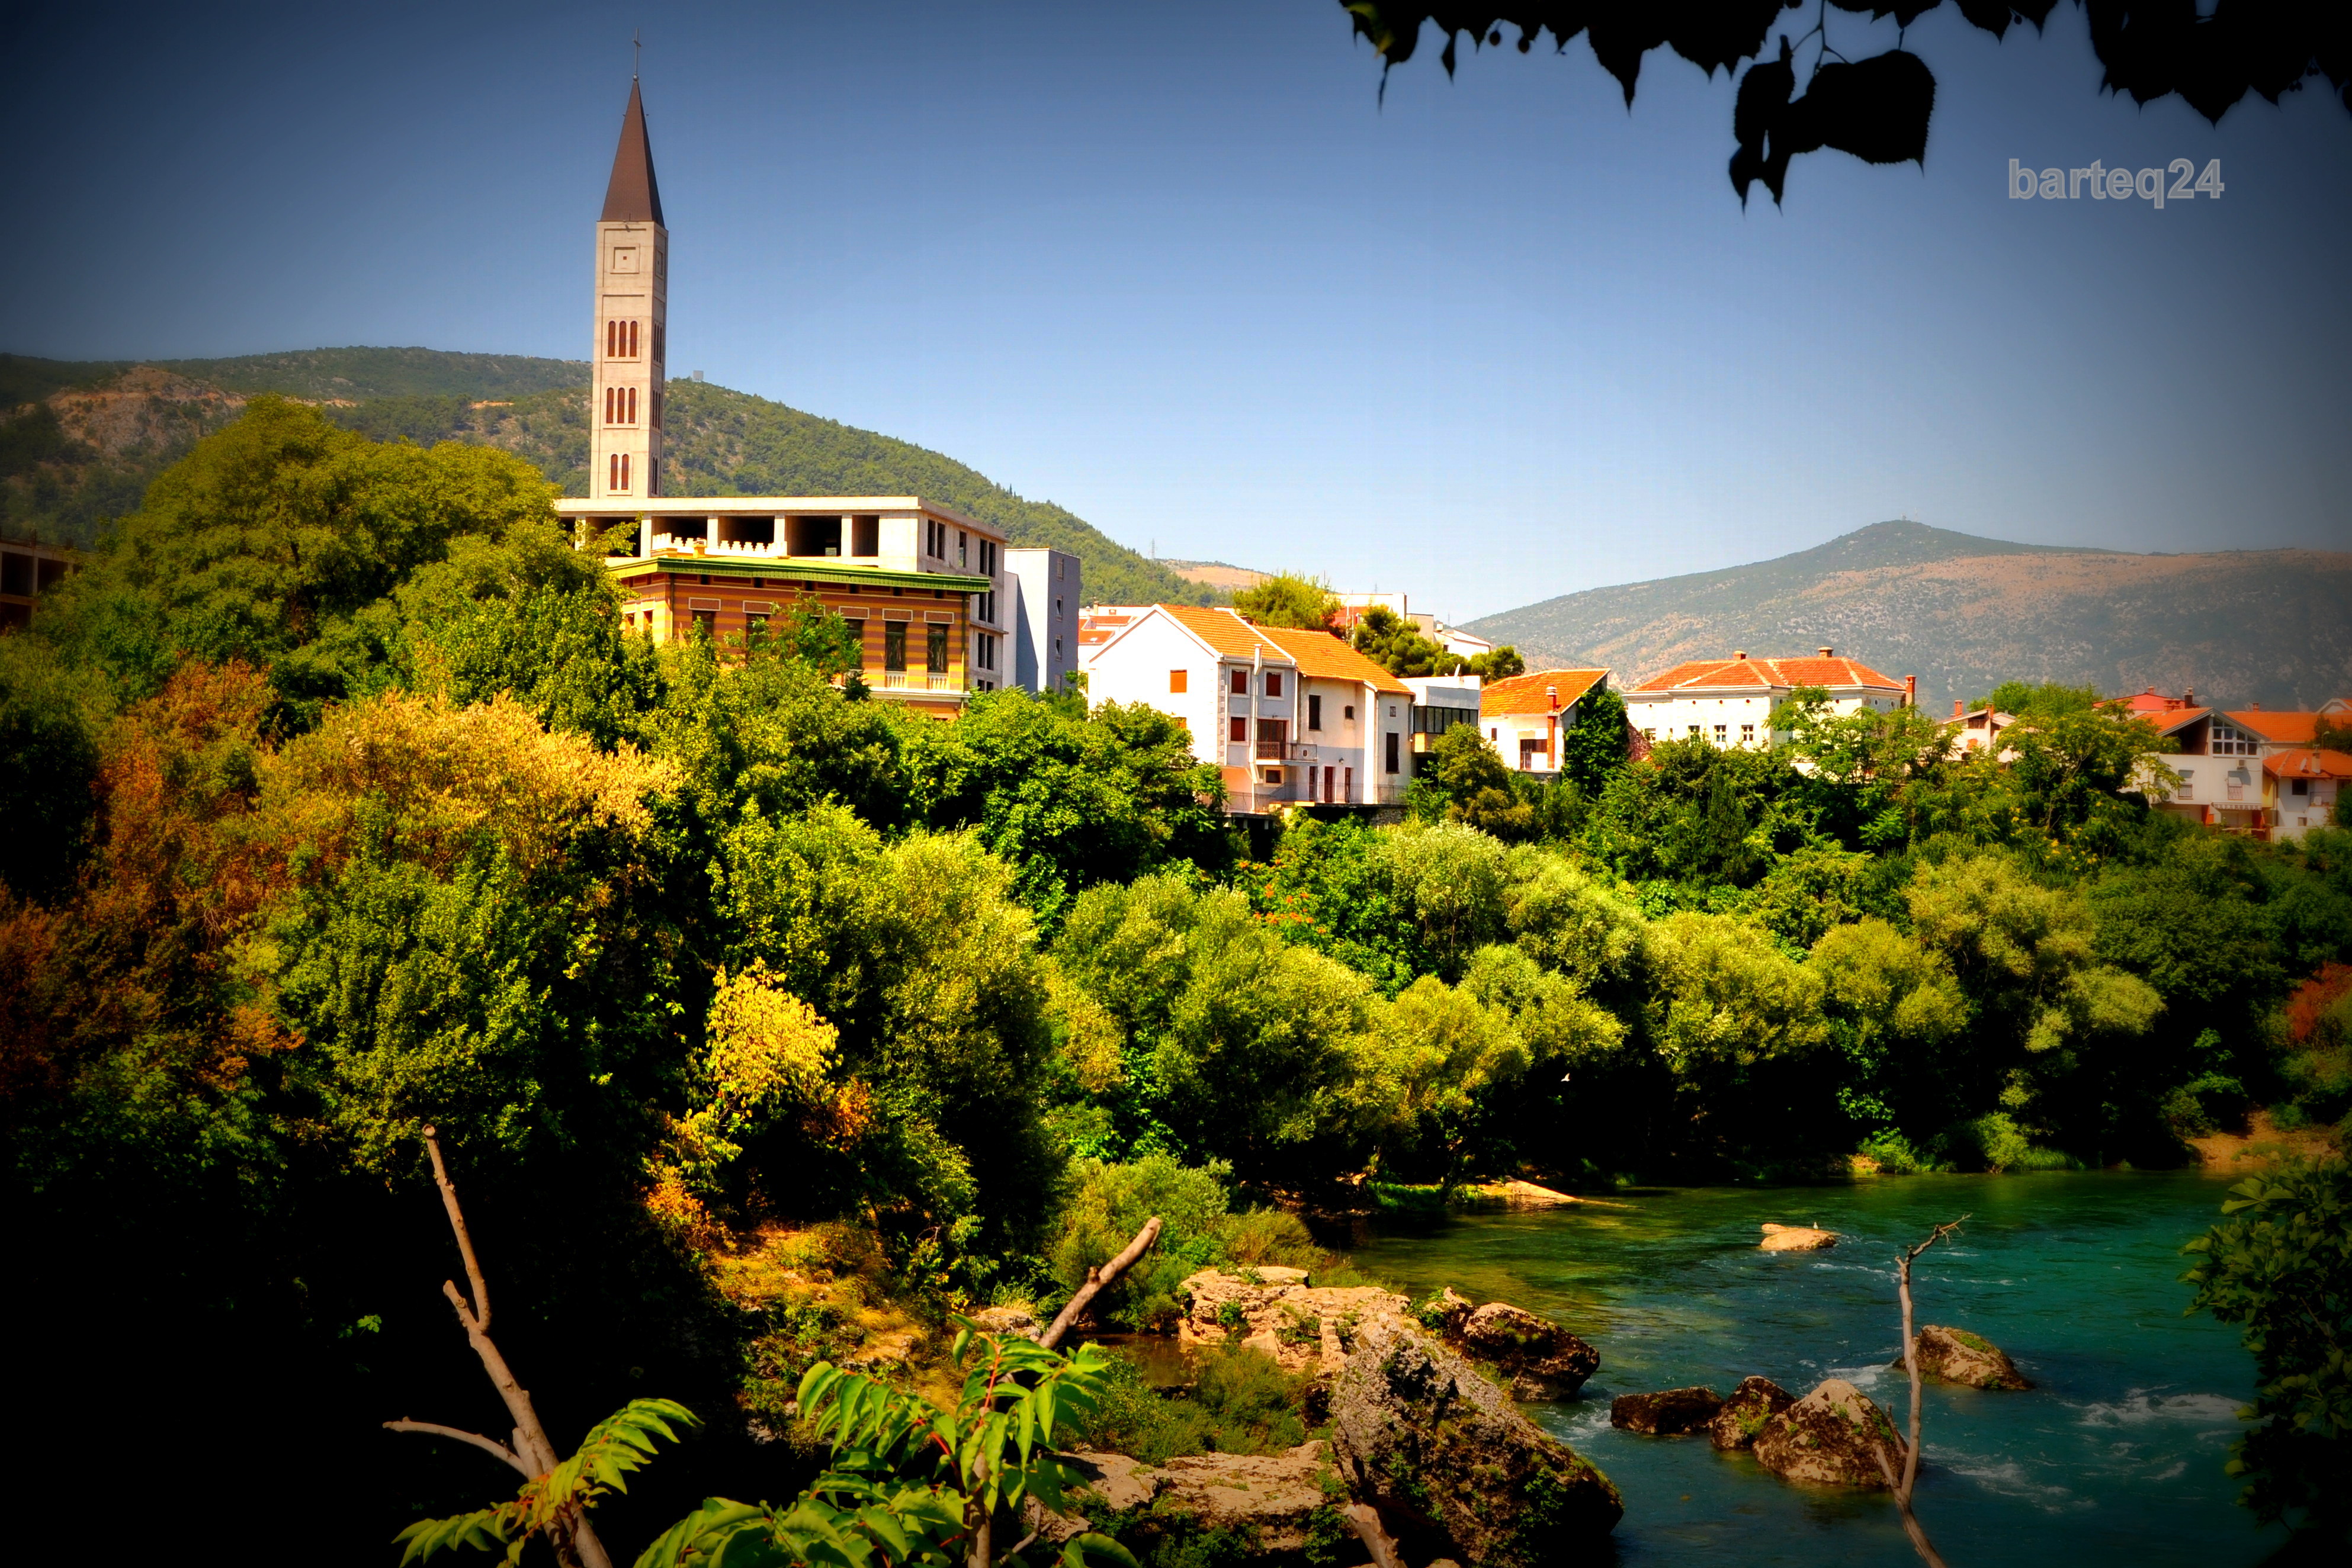
landscape, tree, nature, mountain, sunlight, flower, europe, evening, reflection, autumn, tourism, rural area, mostar, bosniaandherzegovina, bosneihercegovine